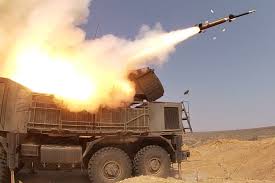
Label: Air Defense